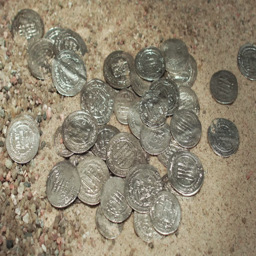
silver dirhams on sand from age .